Tony Khan

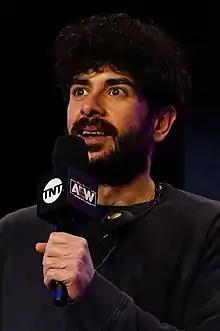
Khan speaking at an AEW event in December 2021

In January 2019, Khan officially launched professional wrestling promotion All Elite Wrestling (AEW) after filing several trademarks in late 2018. A lifelong wrestling fan, Khan founded the company with financial backing from his father Shahid Khan and serves as its co-owner, president, CEO, executive producer, and head booker. AEW's first event Double or Nothing was held at the MGM Grand Garden Arena in Las Vegas on May 25, 2019.